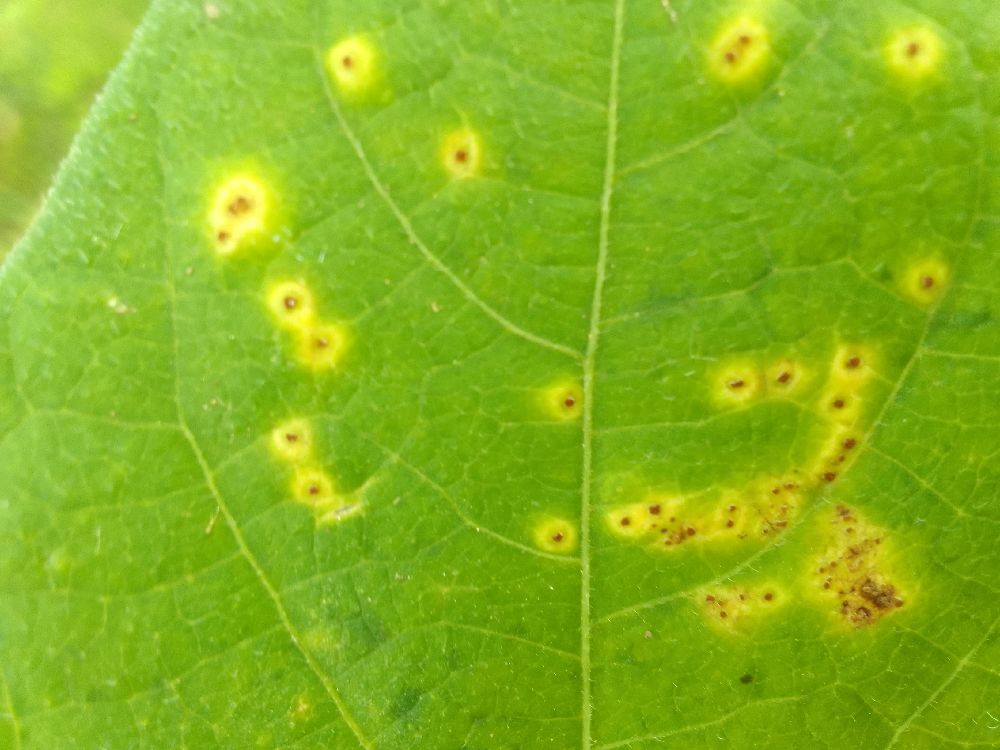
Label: rust